Harry Moger

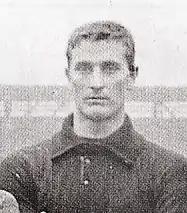

George Henry Moger (September 1878 – 16 June 1927) was an English football goalkeeper.